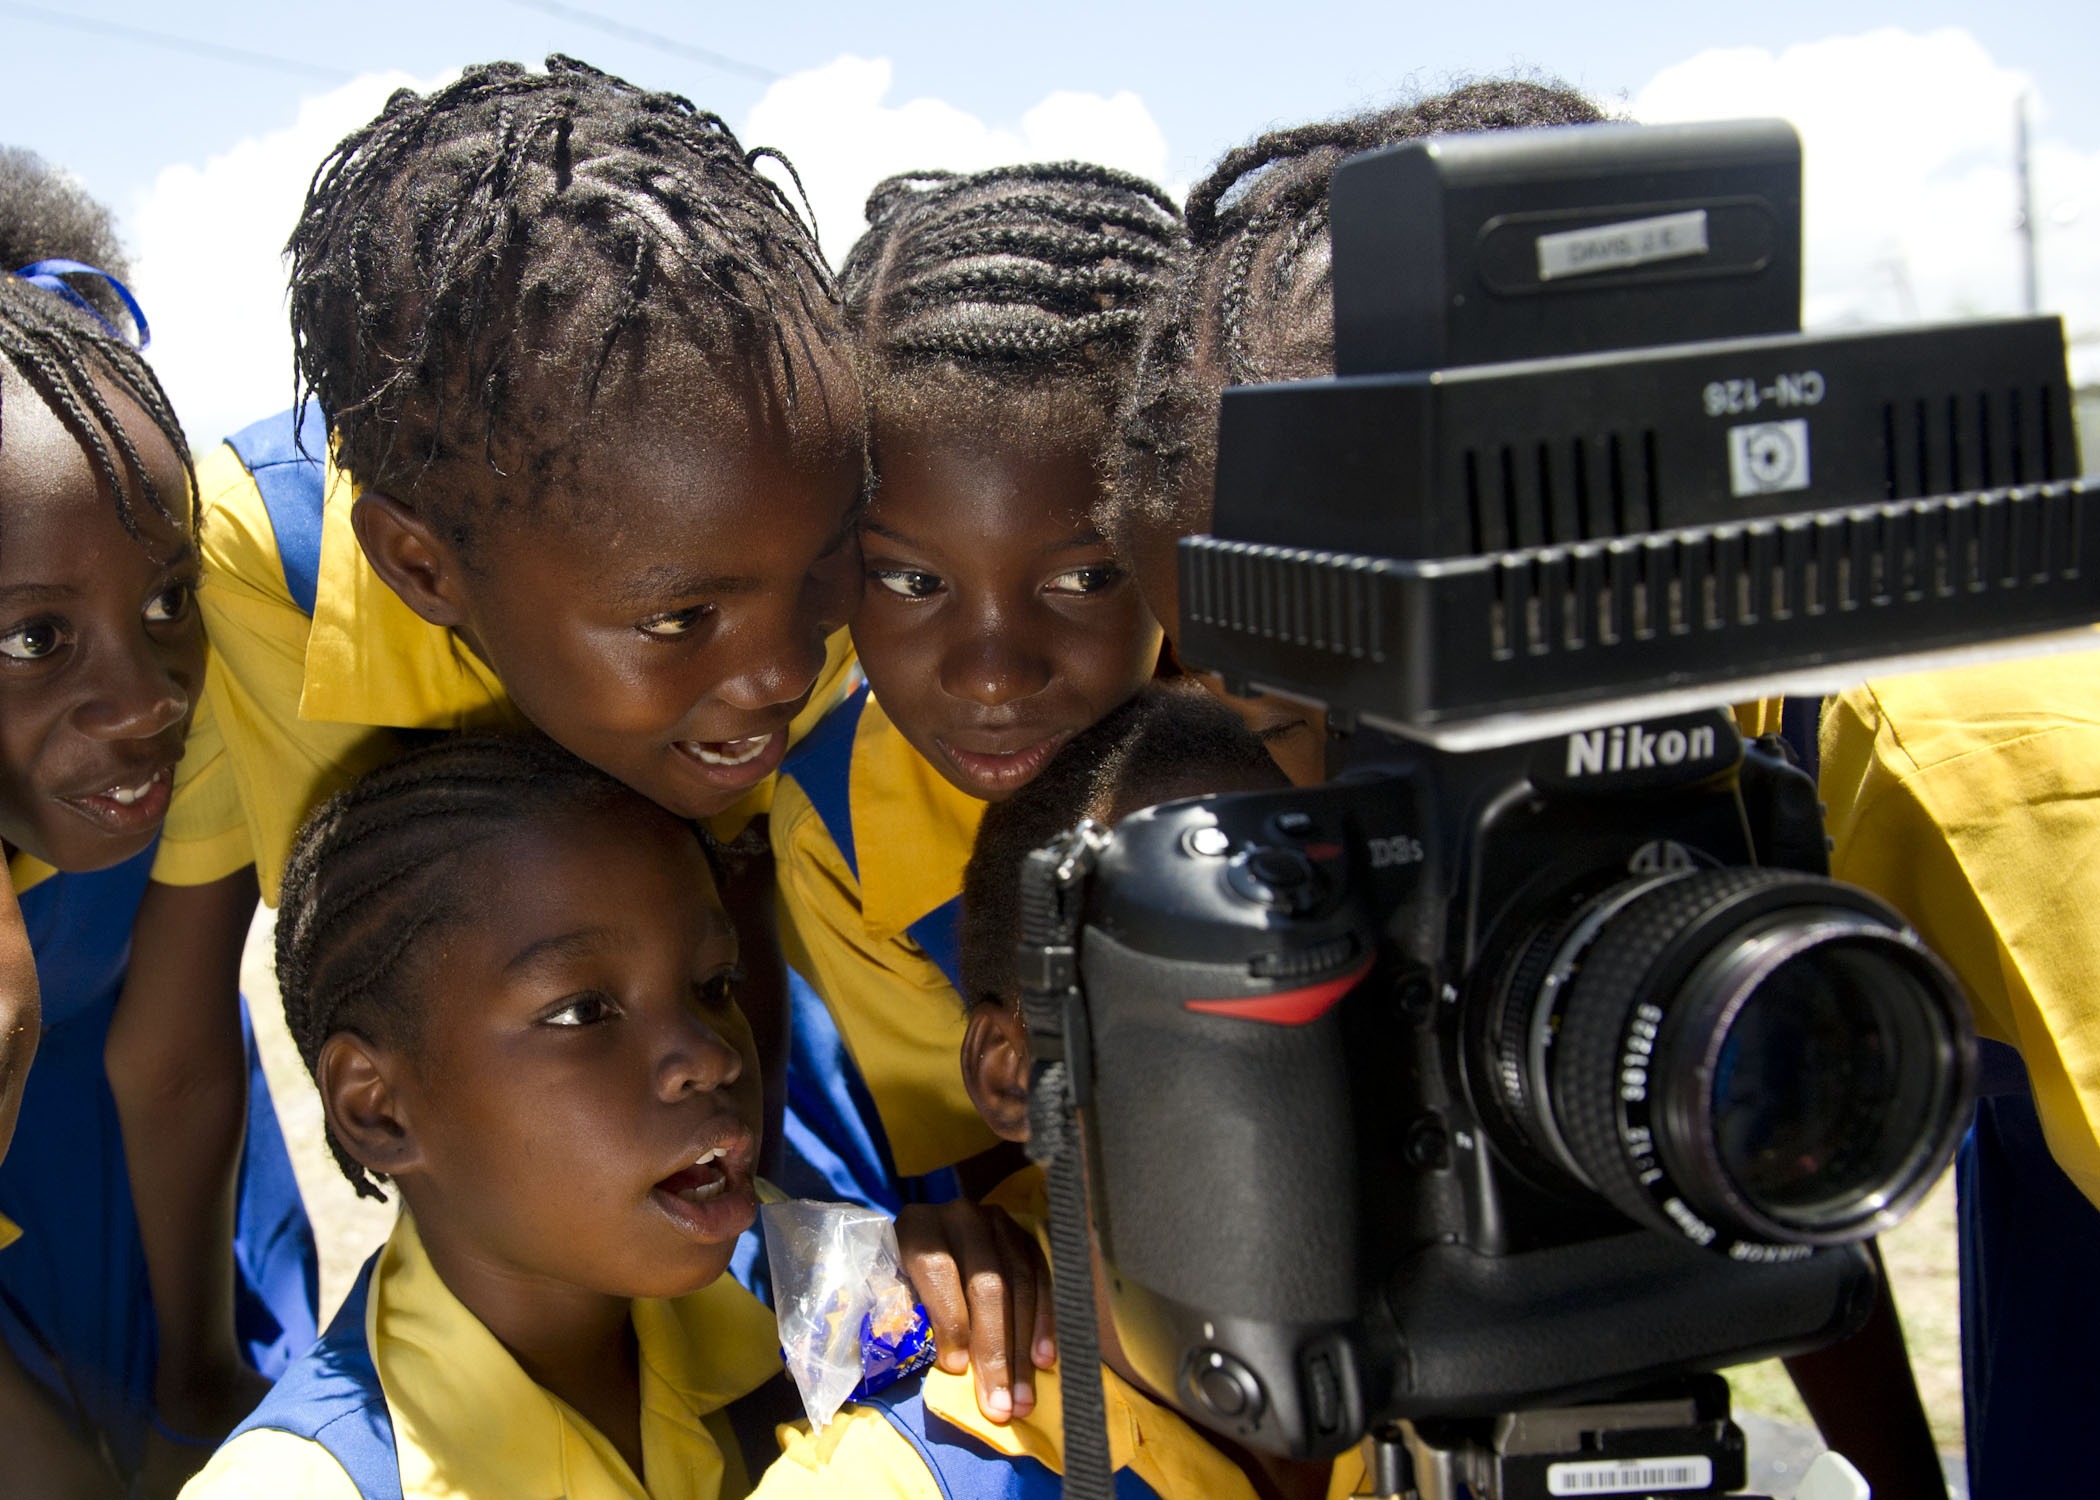
person, people, sky, camera, macro, child, smiling, close up, outside, children, happy, jamaica, kingston, excited, examining